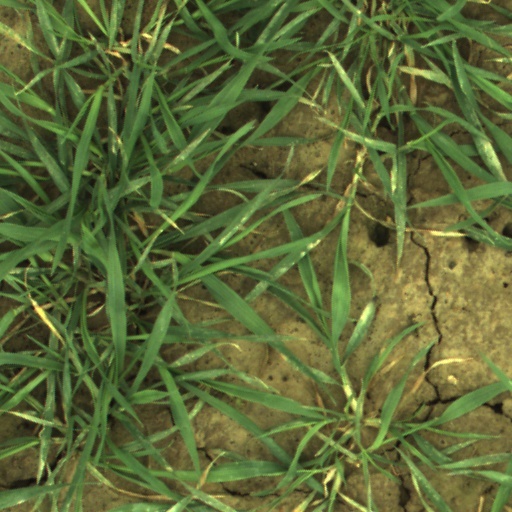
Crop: wheat